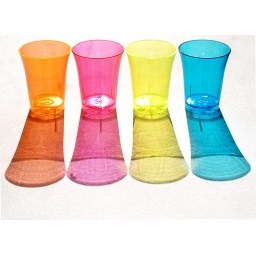
coloured shot glasses on white art paper, finished in Photoshop CS2.